VCU Rams

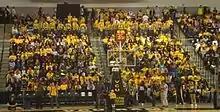
"Rowdy Ram" student fans cheer on the men's basketball team.

The Virginia Commonwealth University men's basketball team is widely regarded as one of the most popular and successful sports programs at the university. The first varsity basketball team was fielded in 1968, and coached by Benny Dees. The present head coach is Ryan Odom.